Irene Levine Paull

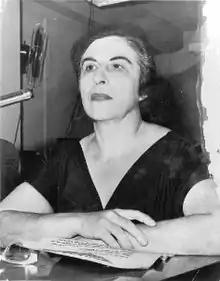
Paull testifying before the House Un-American Activities Committee in 1963

Irene Levine Paull (April 18, 1908 – August 12, 1981) was a writer and labor activist from Minnesota. She responded to discrimination by fighting for the rights of people who were oppressed. She was active in labor organizing and Communist politics, and she insisted that women could travel and write professionally just as men could. She founded the newspaper that became the "Minneapolis Labor Review", penned columns under feminine pseudonyms, and wrote poetry, plays, and fiction that addressed themes of injustice.